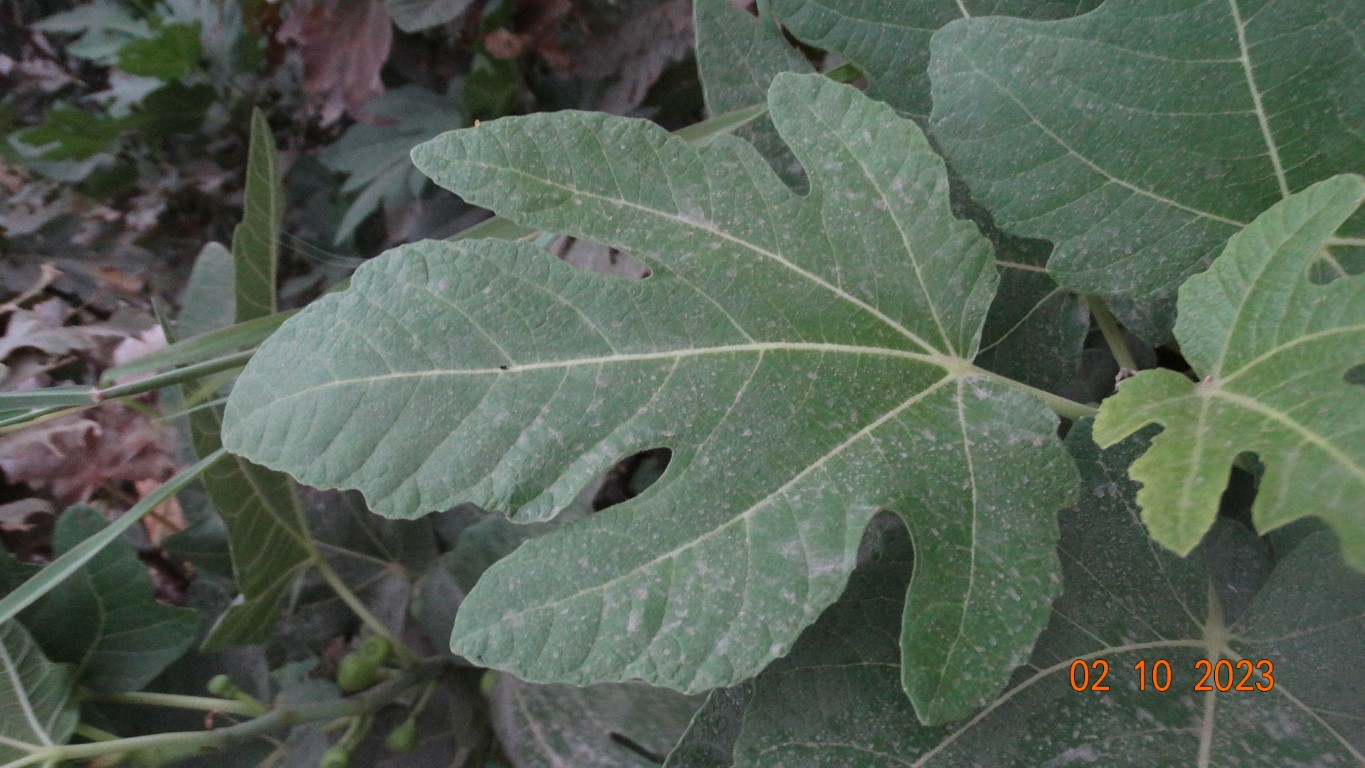
Label: healthy